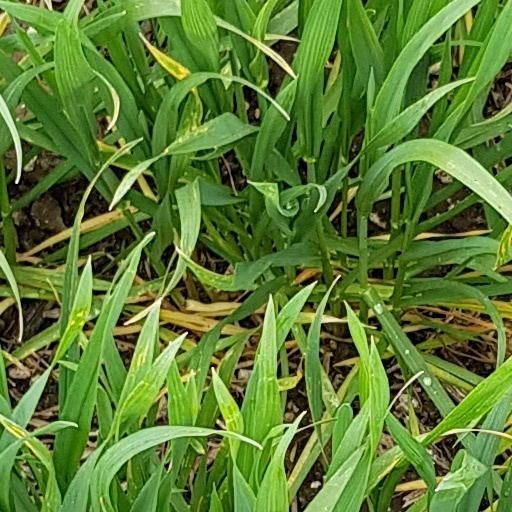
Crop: wheat